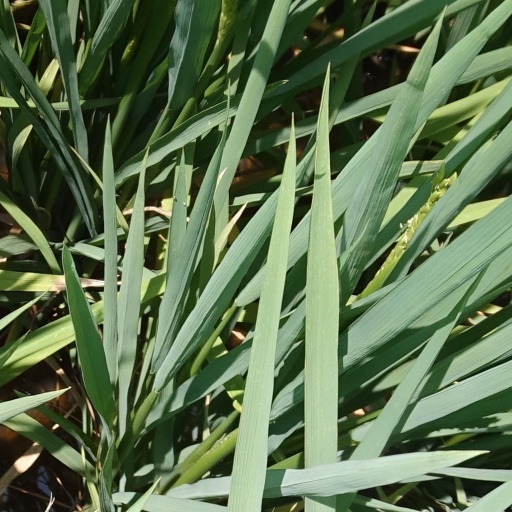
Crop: rice